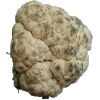
Label: cauliflower